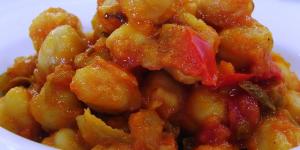
garbanzos con sanfaina